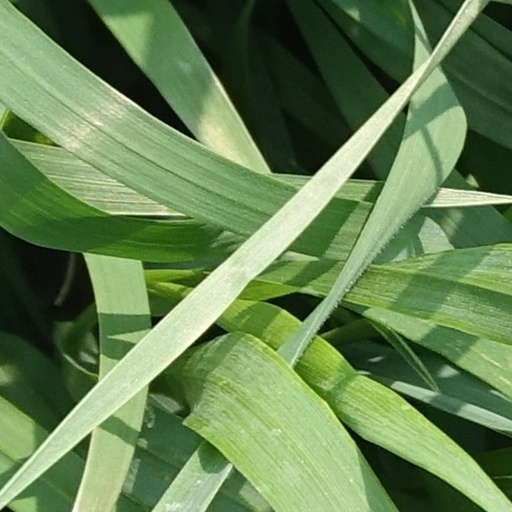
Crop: wheat